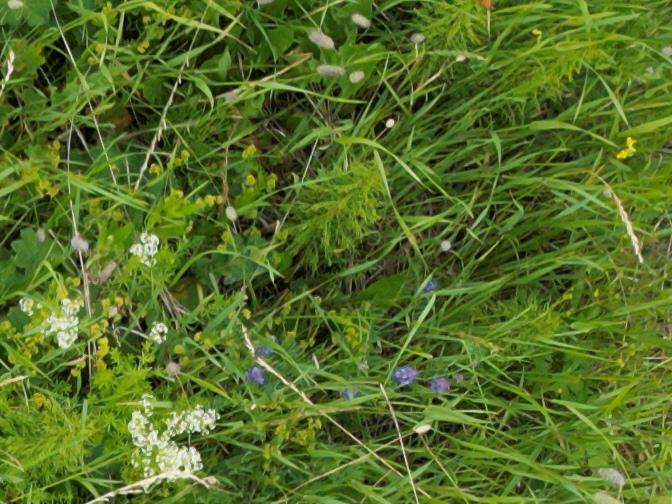
Flowers visible: yarrow flowers, yarrow flowers, yarrow flowers, yarrow flowers, yarrow flowers, yarrow flowers, yarrow flowers